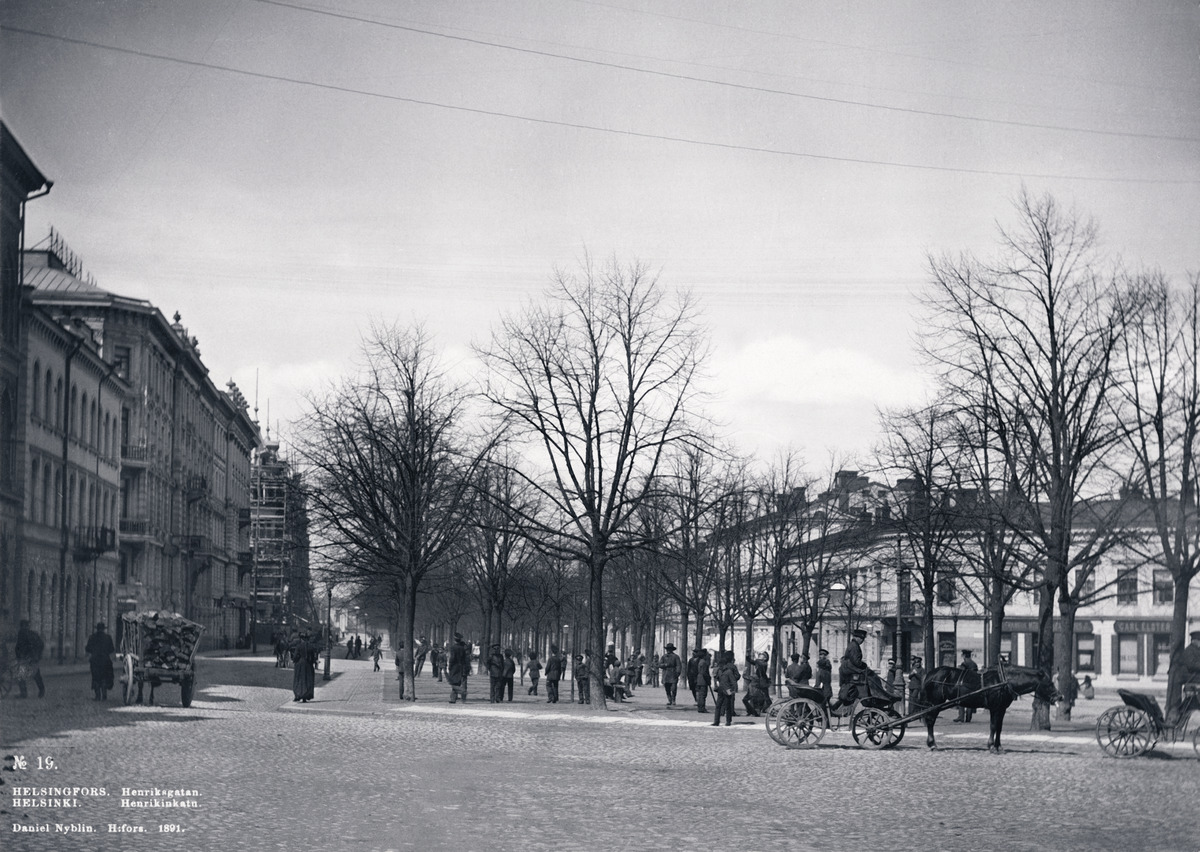
Läntisen ja itäisen Heikinkadun alkupää (nyk
sisällön kuvaus: Läntisen ja itäisen Heikinkadun alkupää (nyk. Mannerheimintie) ja Heikinpuisto. mustavalkoinen
Kuvaaja: Nyblin, Daniel, valokuvaaja
Ajankohta: kuvausaika 1891
Paikka: Suomi, Uusimaa, Helsinki, Kaartinkaupunki Helsinki, Mannerheimintie
Aiheet: hevonen, hevosajoneuvot, puistot, polttopuu halot, pukuhistoria, vapaa-aika, vaatteet housut takit, istuimet, rakennukset asuinrakennukset, valaisimet, puut lehtipuut, päähineet